The Underground History of American Education

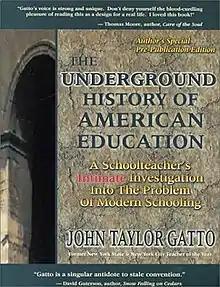
First edition

The Underground History of American Education: A Schoolteacher’s Intimate Investigation Into the Problem of Modern Schooling (pbk. ) is a critique of the United States education system by John Taylor Gatto.